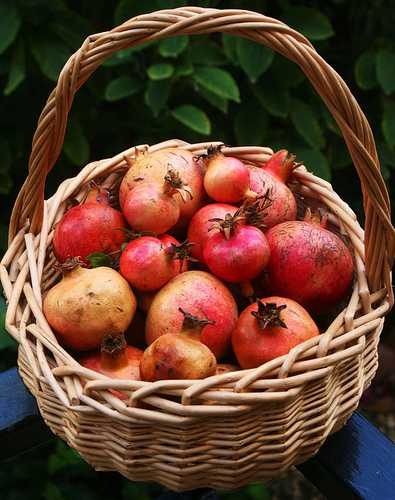
Label: Pomegranate